Fukinuki yatai

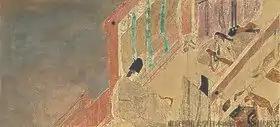

Literally meaning "blown off roof", "fukinuki yatai" relates to the depiction of both interior and exterior environments - including rooms, screens, and architecture where the roof and walls are removed and the beams are preserved. The basic visual feature depicts the interior scene from an upper diagonal with the roof, ceiling, and sometimes inner partitions removed. From an artistic perspective, it also importantly describes the composition by which character relations, or even feelings, are depicted in the layout.